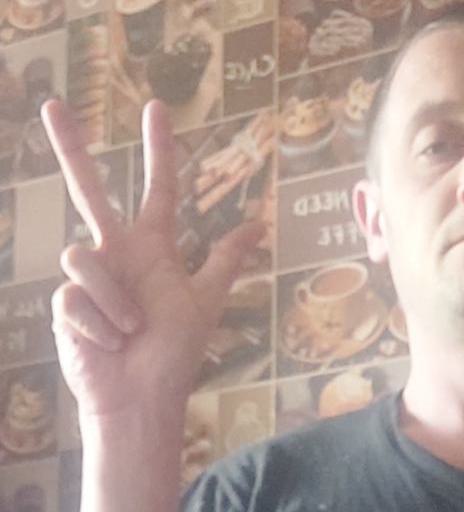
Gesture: three2